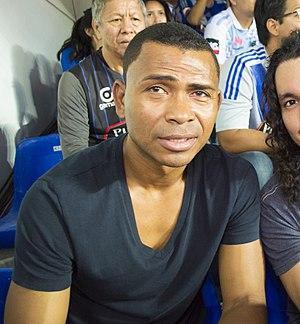
Iván Jacinto Hurtado Angulo, né le 16 août 1974 à Esmeraldas, est un footballeur équatorien. Il joue au poste de défenseur avec l'équipe d'Équateur et le club de SD Quito. Il mesure 1,79 m pour 78 kg.